Max Steinthal

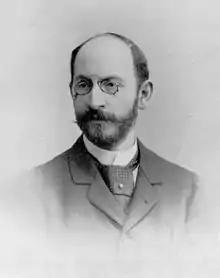
Max Steinthal 1893

Max Steinthal (born December 24, 1850, in Berlin; † December 8, 1940 in Berlin) was a German banker director and supervisory board chairman of the Deutsche Bank. He was responsible for financing Berlin's underground railway.